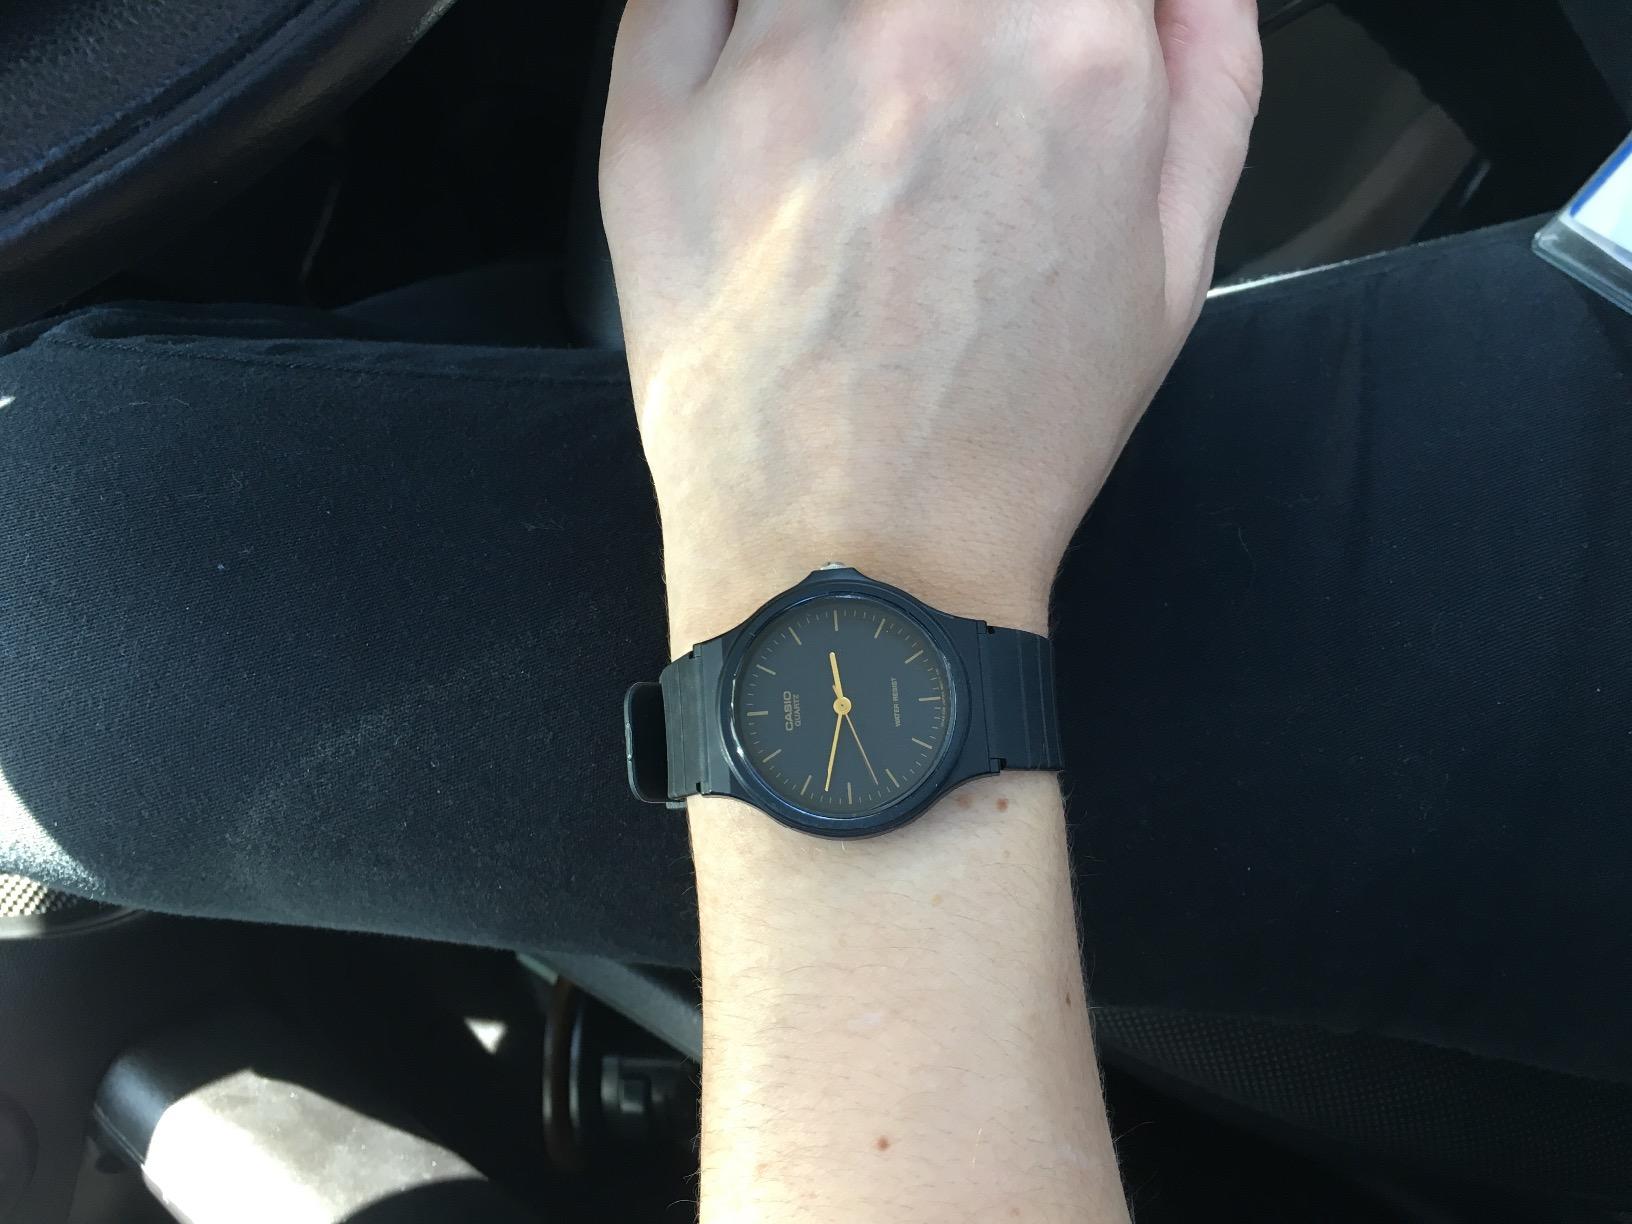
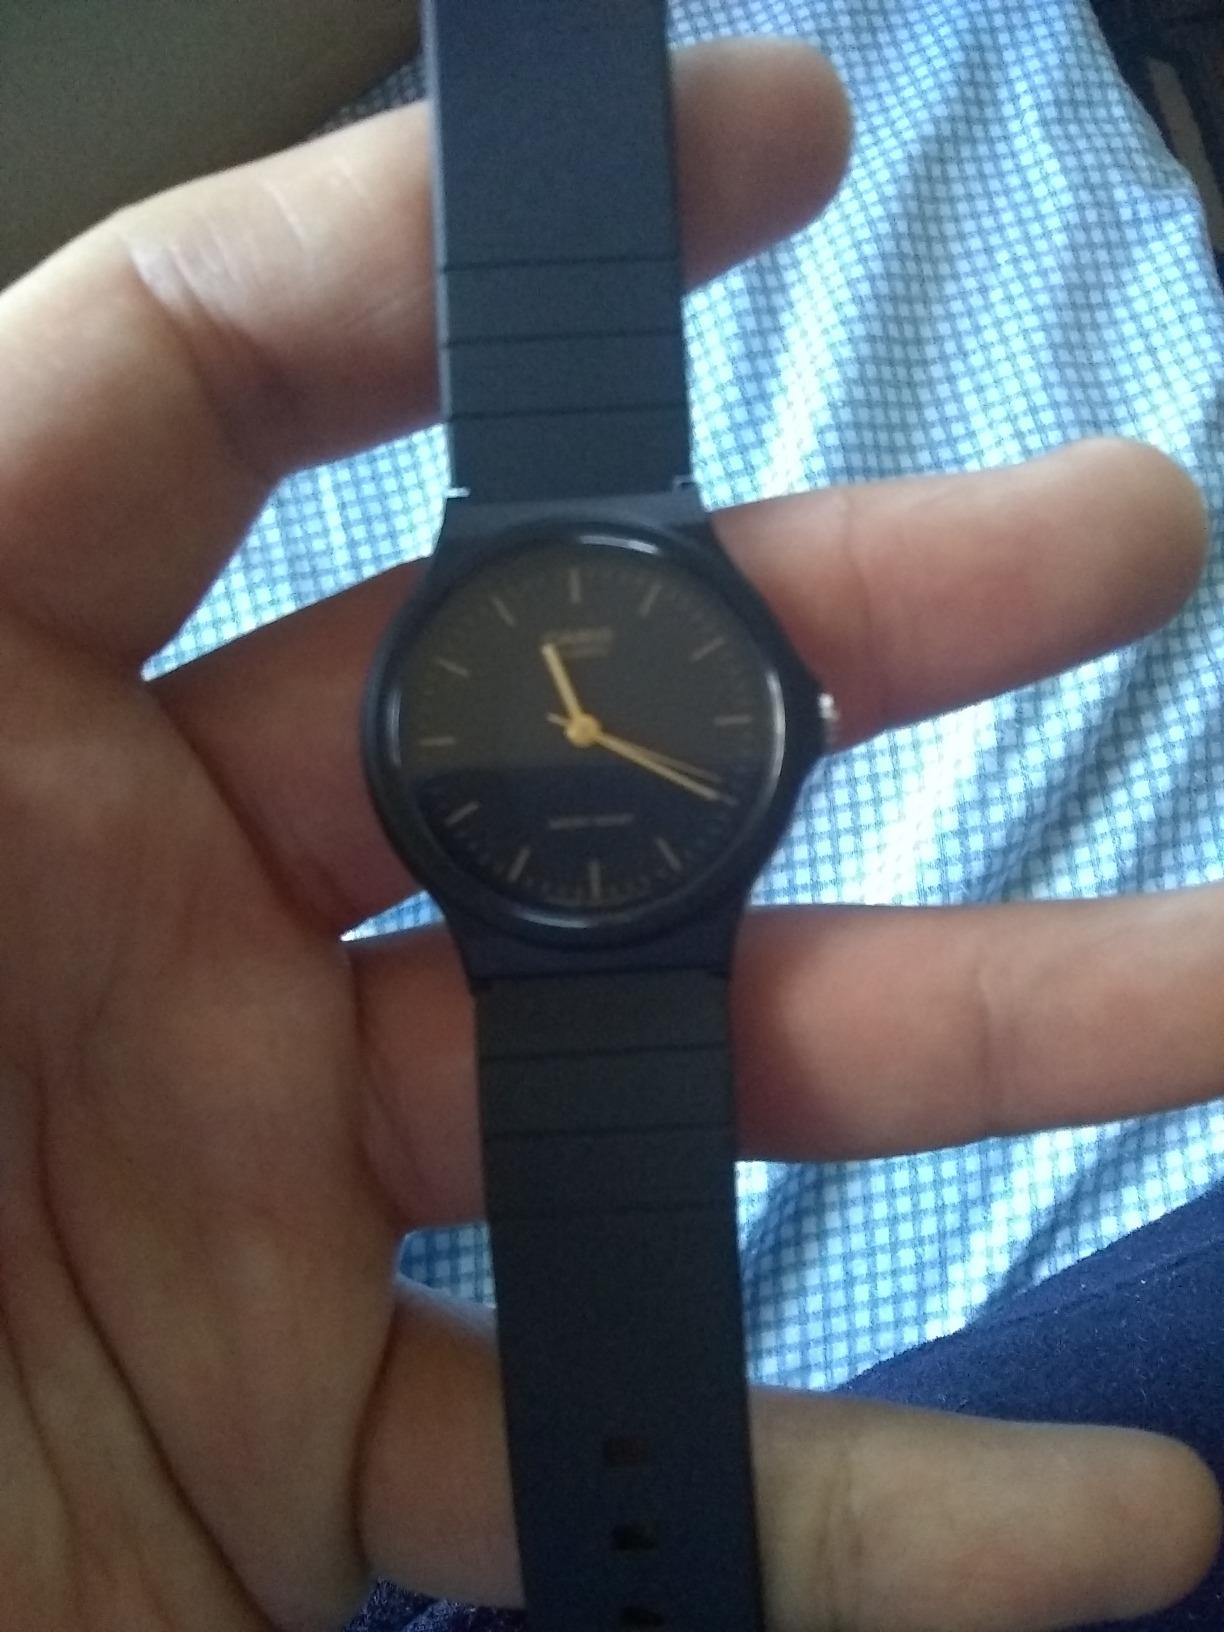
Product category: accessories_watch
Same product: yes